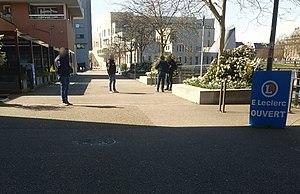
Dans le cadre du confinement de mars 2020, des policiers nationaux effectuent des contrôles des attestations dans les rues autour du Rivetoile
L'interdiction de déplacement en France, vulgarisée par les médias par l'expression « confinement de la population », est une mesure sanitaire mise en place du 17 mars à 12 h au 11 mai 2020 qui s'insère dans un ensemble de politiques de restrictions de contacts humains et de déplacements en réponse à la pandémie de Covid-19 en France.